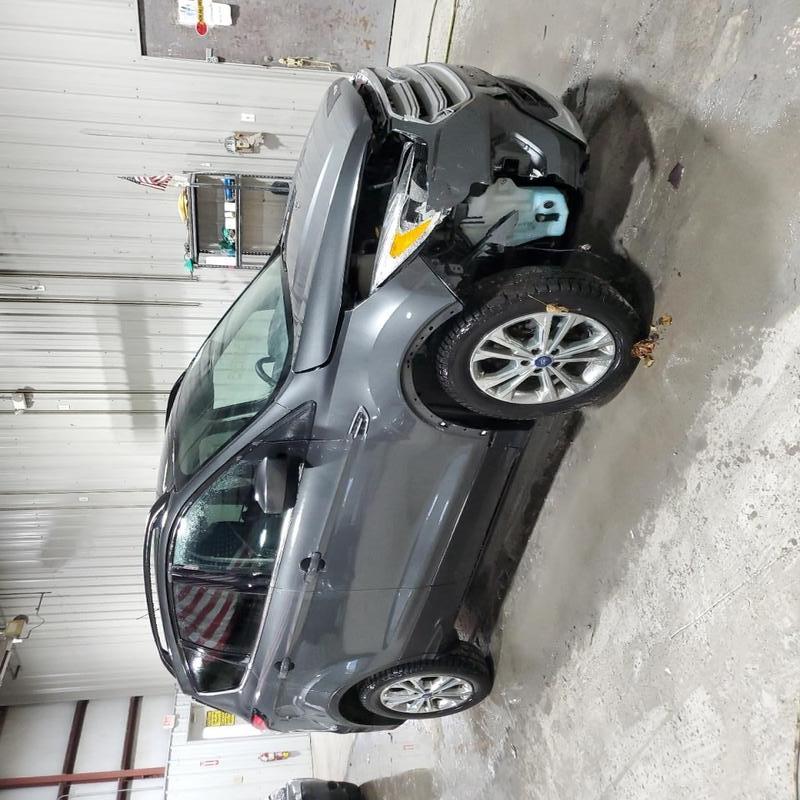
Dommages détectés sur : pare-choc avant, feu avant droit, aile avant droite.
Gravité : majeur